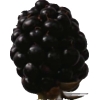
Label: blackberry